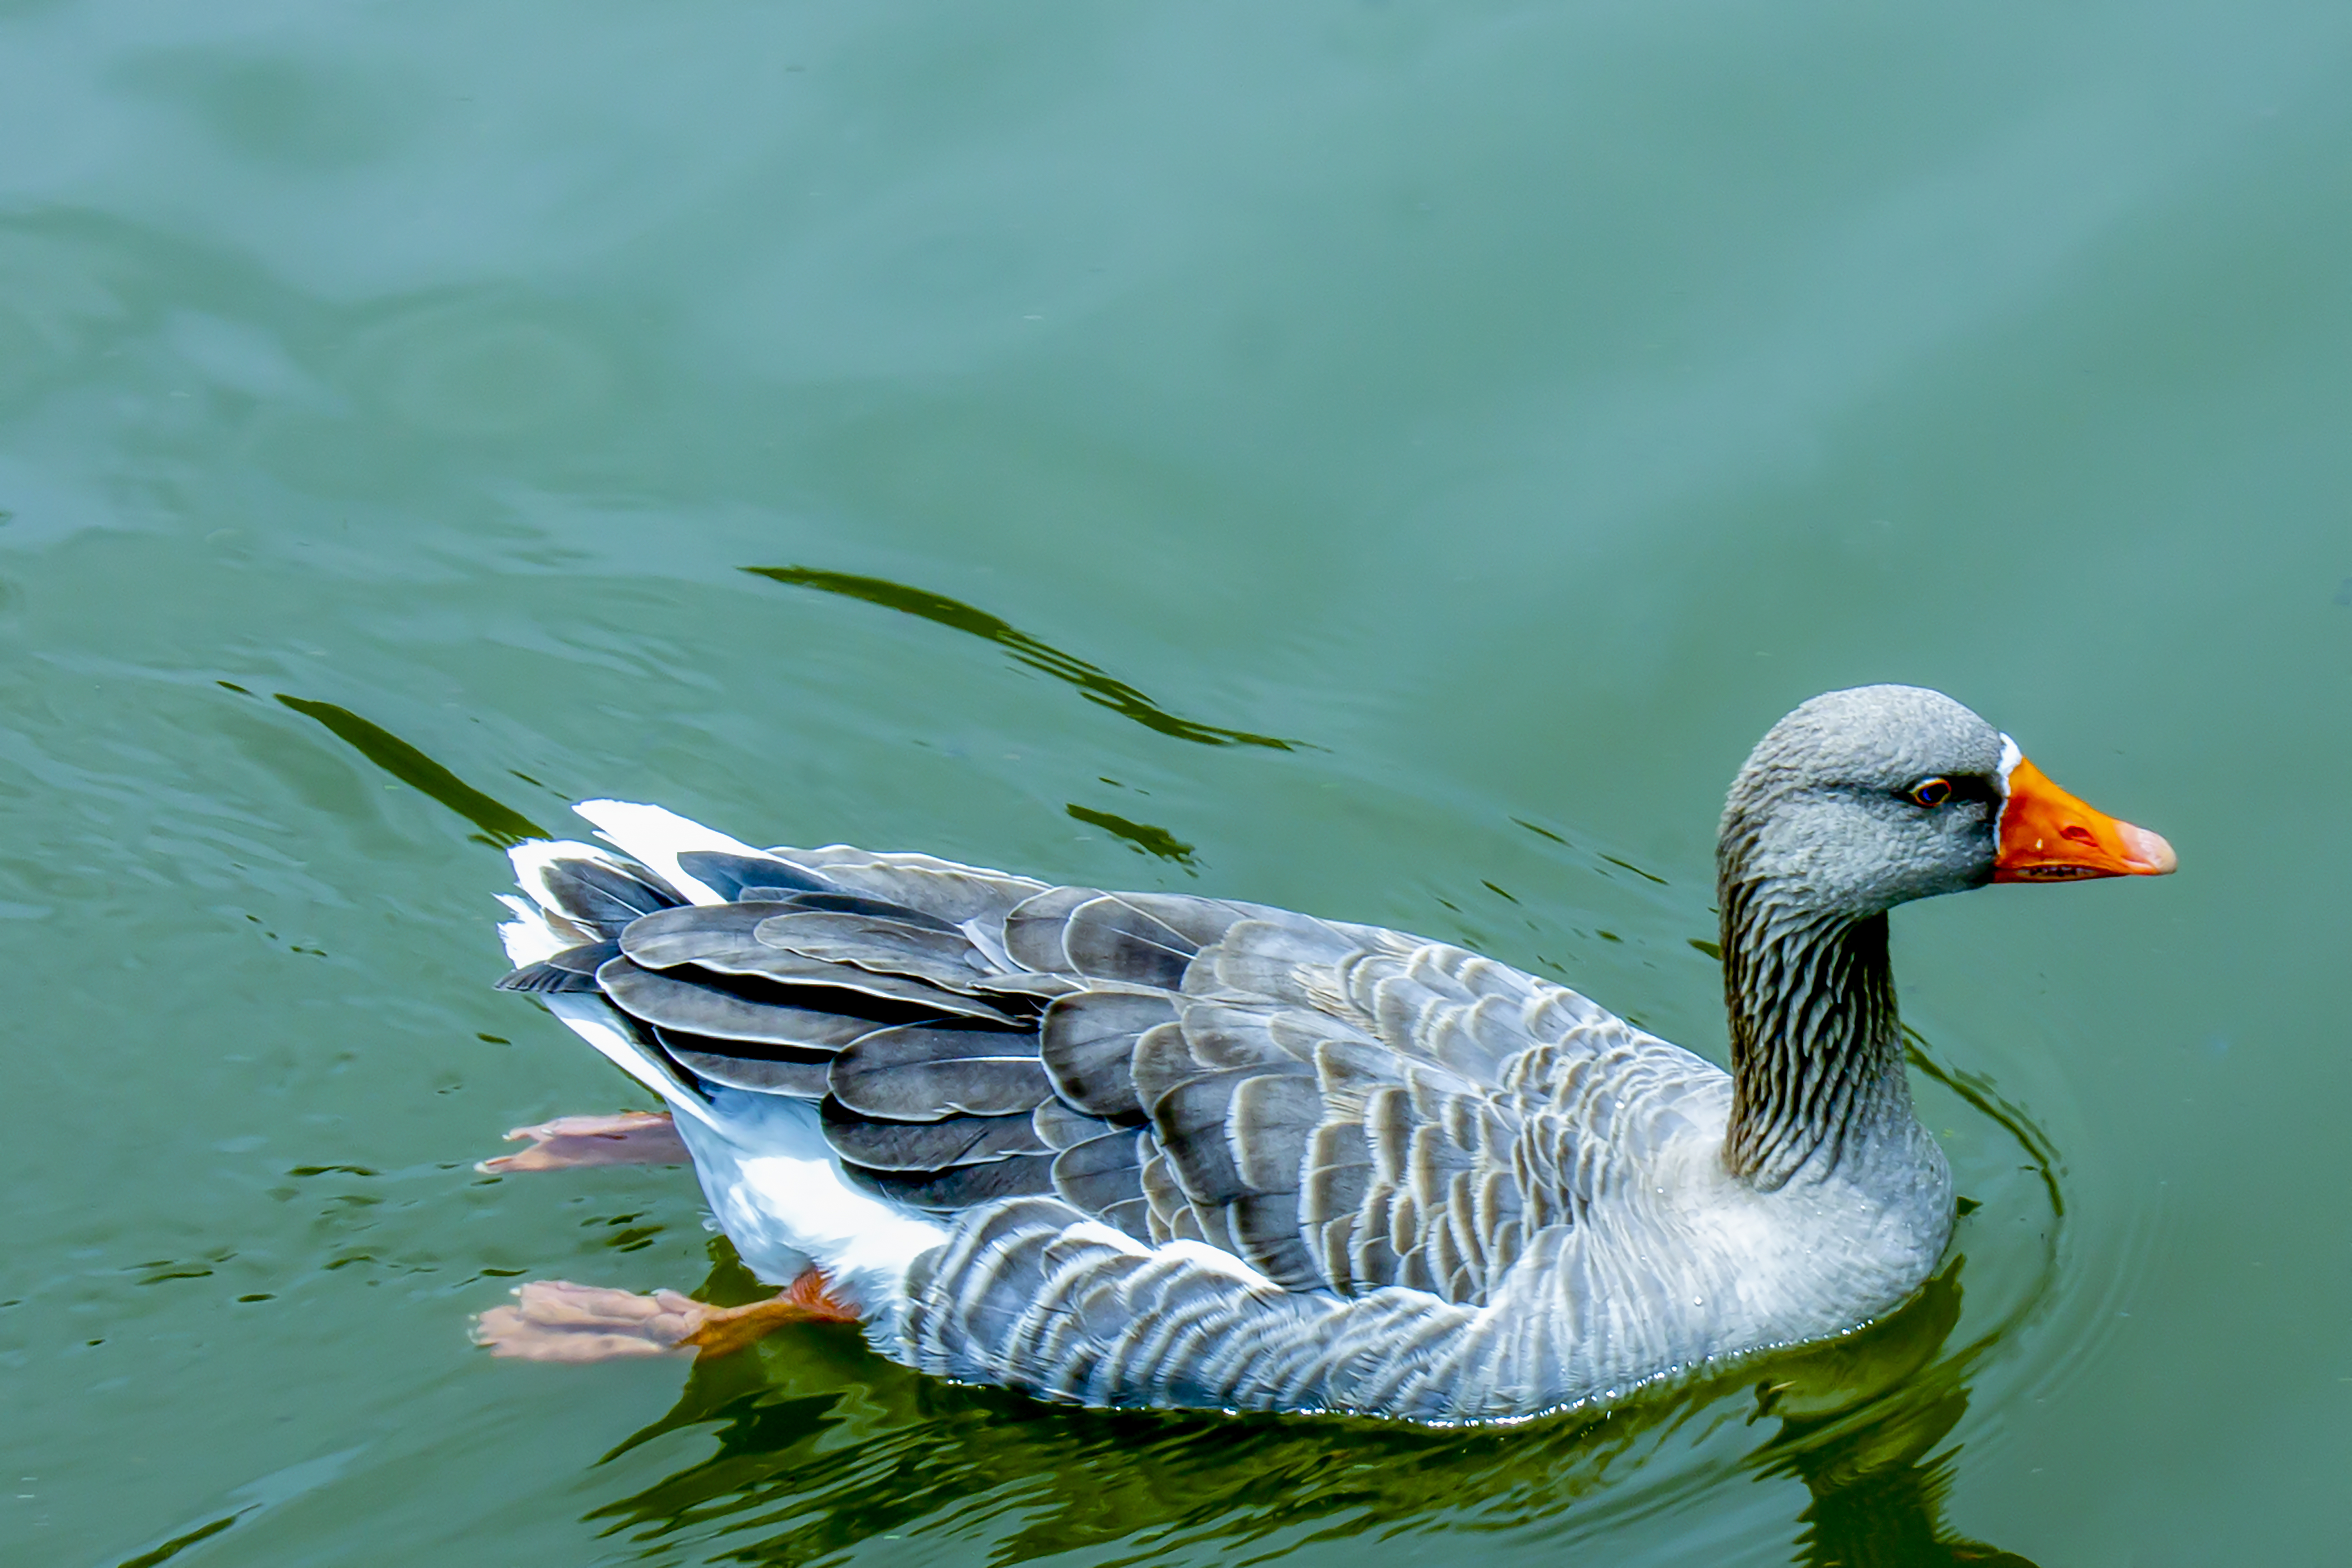
duck, bird, vertebrate, beak, water bird, ducks, geese and swans, waterfowl, feather, water, pond, mallard, goose, organism, wildlife, adaptation, wing, lake, livestock, plant, canard